Penn Medicine Park

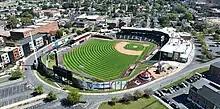
Penn Medicine Park - Lancaster, PA, September 15, 2023

The venue includes a Kid's Park with a birthday zone, a carousel, jungle gyms, a rock climbing wall, and various inflatables. Cylo's Clubhouse allows for youth to interact with the Stormers' bovine mascot, Cylo. Behind Section 13, the stadium features the Little Sluggers Dugout, an enclosed area for nursing mothers with a toddler play area and a television. The local Subaru dealer sponsors an outdoor area complete with bocce ball, corn-hole, a life-size Jenga, shuffleboard, ping pong, giant checkers, a kissing booth, and a barbershop corner. The area also features the Broken Bat Craft Beer Deck, which features a wide variety of Central Pennsylvania craft beer choices. The Inside Corner Team Store located at the home-plate entrance features team apparel and souvenirs; it remains open throughout the year.